Liaoceratops

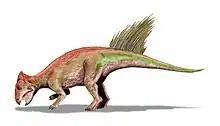
Artist's reconstruction

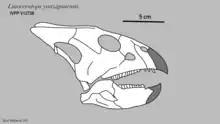
Diagram of skull

"Liaoceratops" was discovered in the famous Liaoning Province of China, where several fossils of feathered dinosaurs have also been collected.